Jasika Nicole

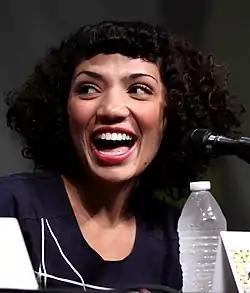
Jasika Nicole at the Calgary Expo in April 2012

Jasika Nicole is an American actress and illustrator from Birmingham, Alabama. She is known for her role as Agent Astrid Farnsworth on the Fox series "Fringe". She has guest-starred in "Scandal" as Kim Muñoz. She starred as Carly Lever, the head of pathology, in the ABC medical drama "The Good Doctor".